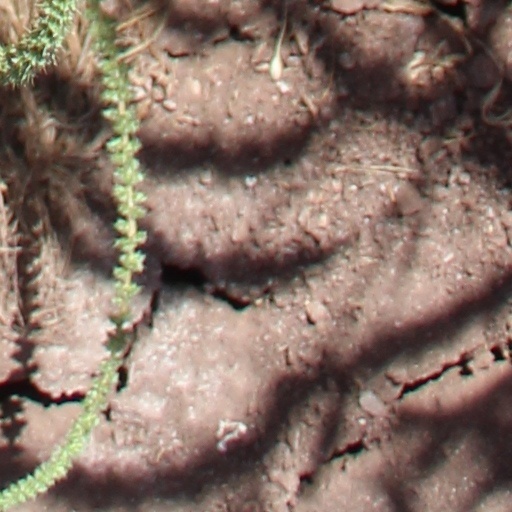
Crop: wheat